Kodaikanal Solar Observatory

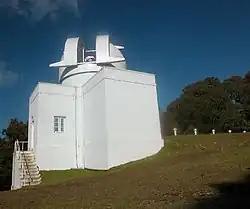
Solar Tunnel Telescope at Kodaikanal

A Grubb Parson 60 cm diameter two-mirror fused quartz coelostat mounted on 11 m tower platform directs sunlight via a flat mirror into a 60 m long underground horizontal 'tunnel'. A 38 cm aperture f/90 achromat forms a 34 cm diameter solar image at the focal plane. The telescope has an option to mount a 20 cm achromat, which provides an f/90 beam to form a 17 cm image.